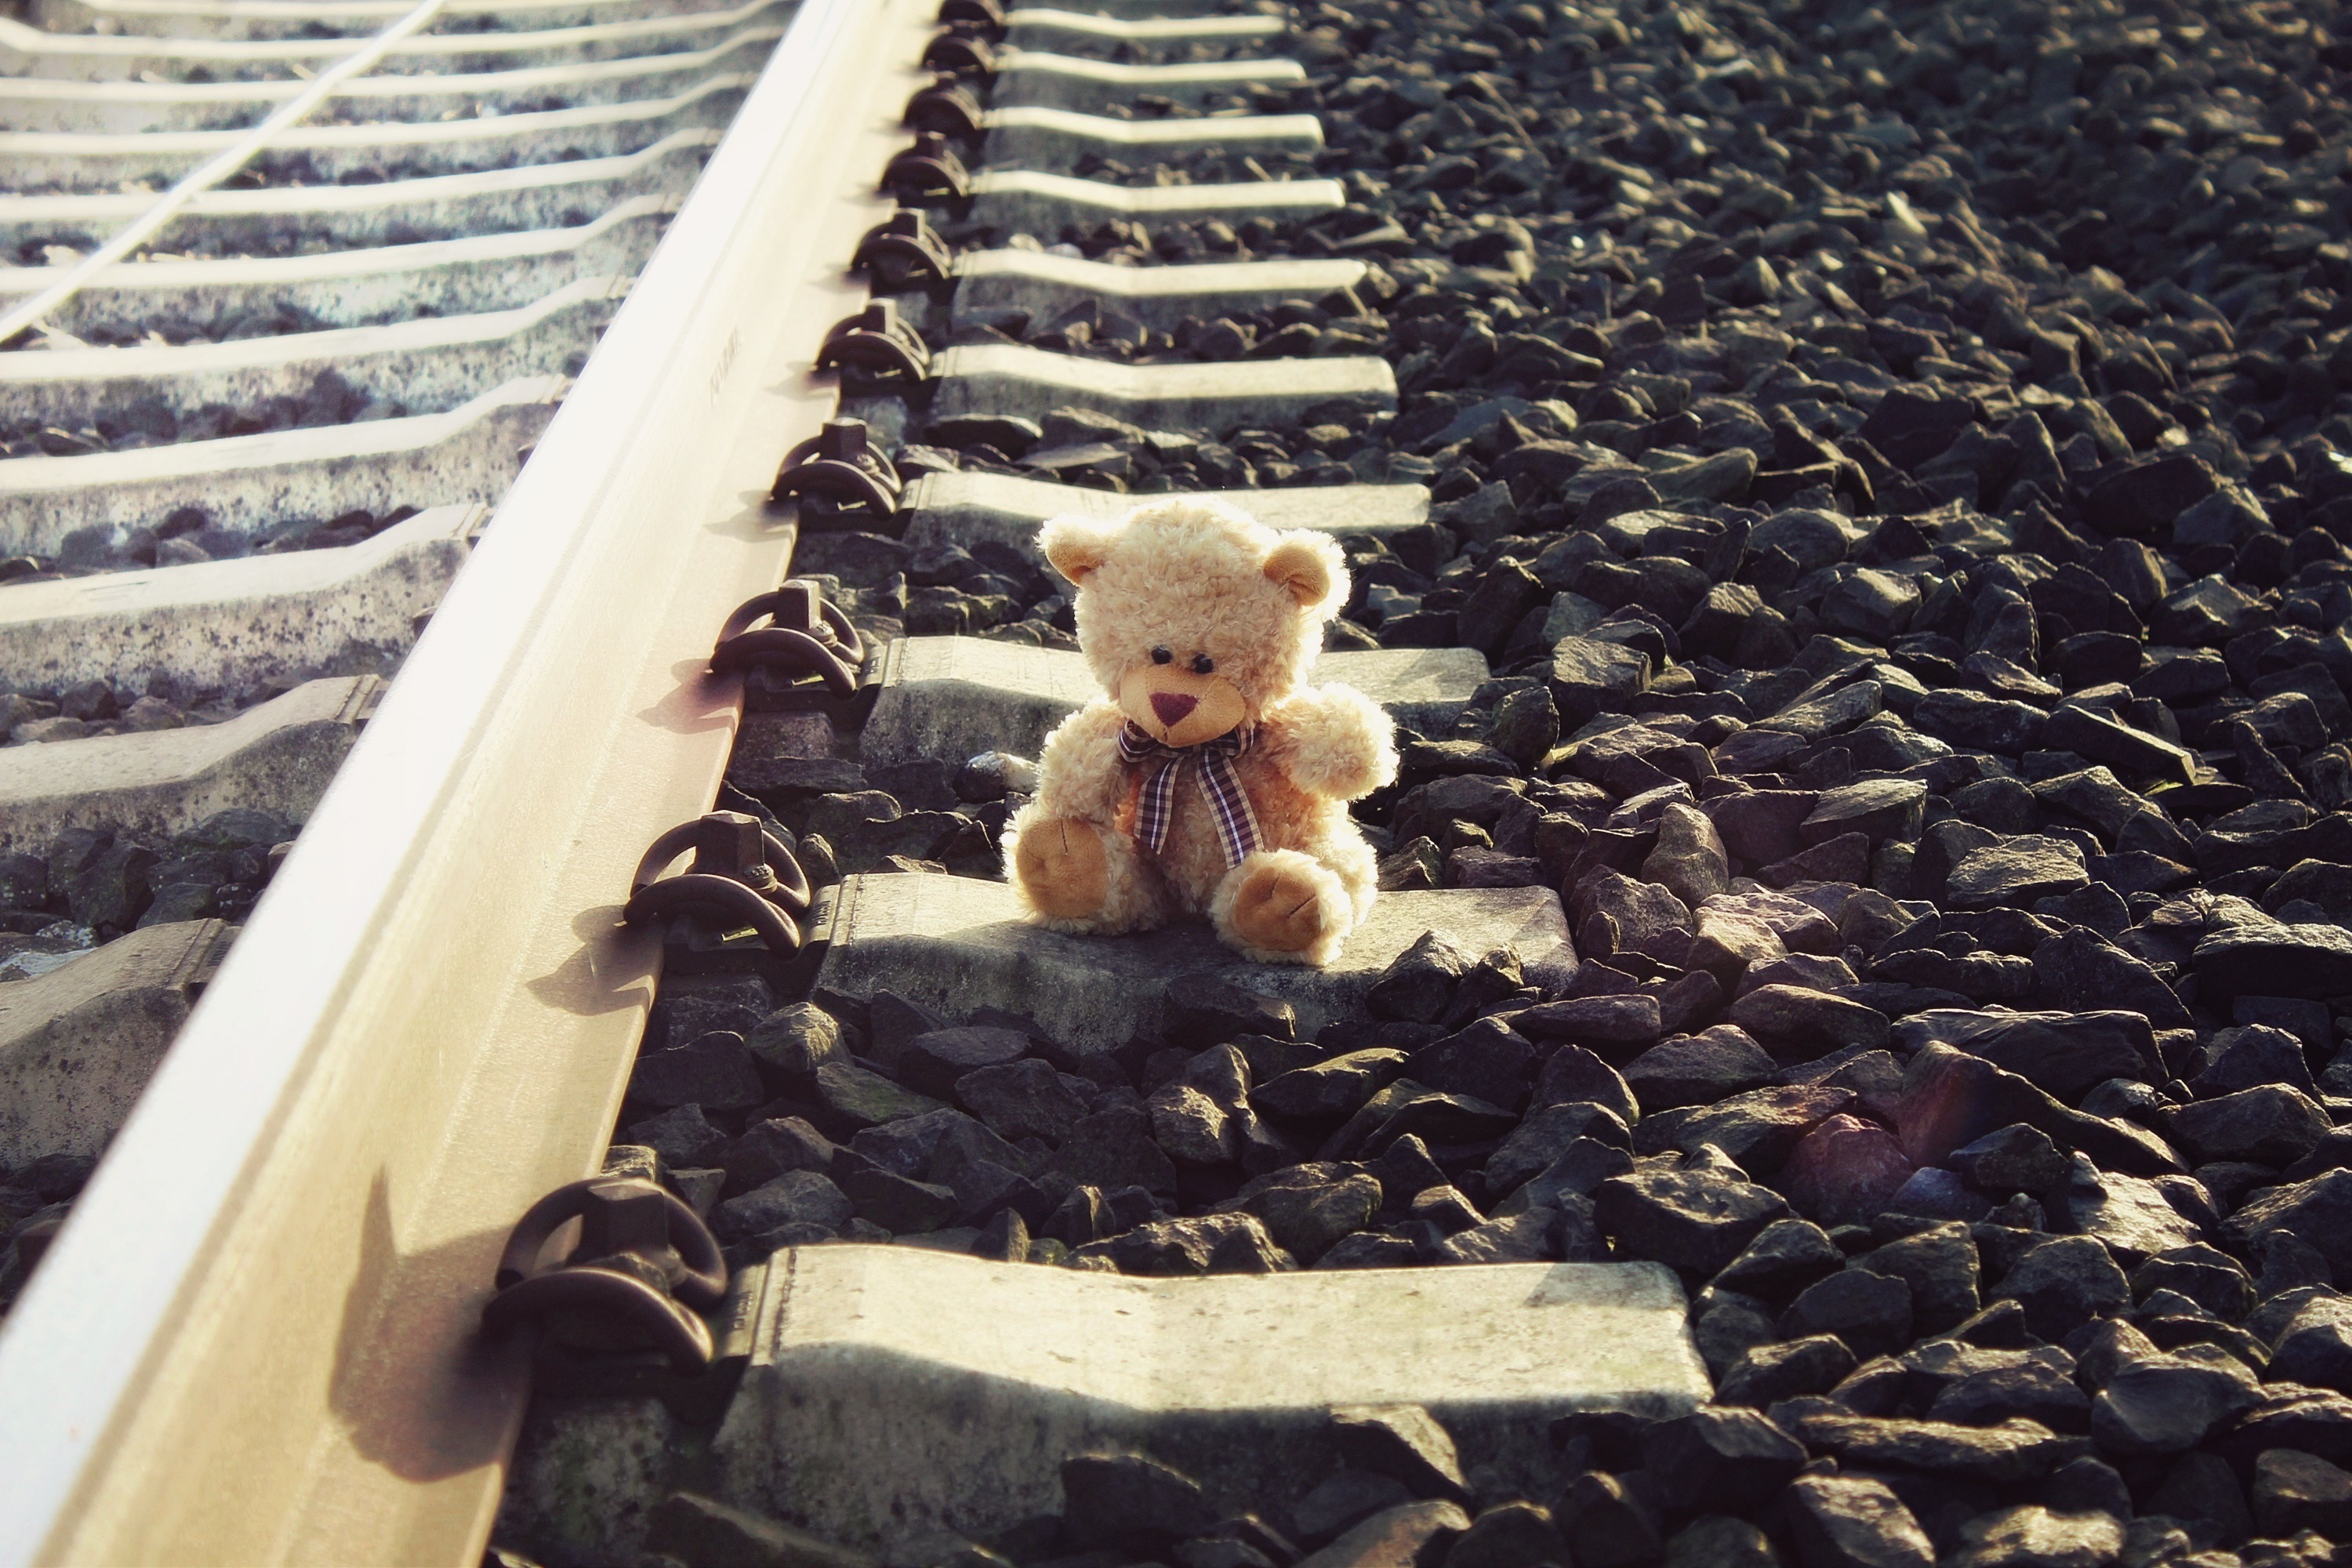
nature, cold, winter, wood, sun, ground, rail, alone, bear, autumn, lonely, teddy bear, stones, wanderlust, teddy, dog like mammal